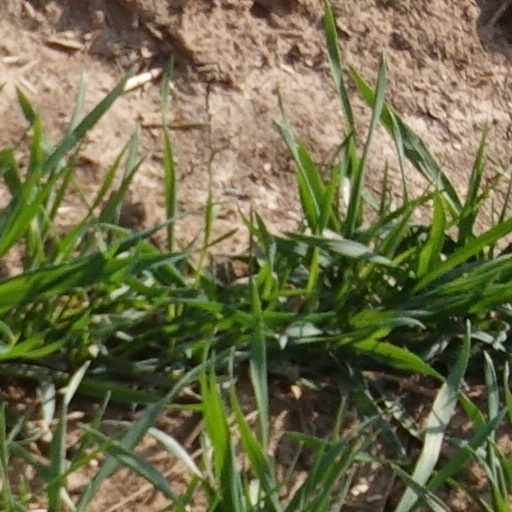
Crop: wheat